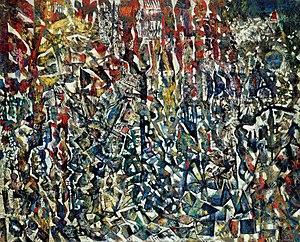
Endre Rozsda, né le 18 novembre 1913 à Mohács et mort le 16 septembre 1999 à Paris, est un peintre, dessinateur et photographe franco-hongrois. Dépassant la distinction abstraction-figuration, sa peinture prend le temps comme sujet essentiel.
L’histoire de la tour de Babel est un épisode biblique rapporté dans la parashat Noa'h, dans le Livre de la Genèse Gn 11,1-9, peu après l'épisode du Déluge.